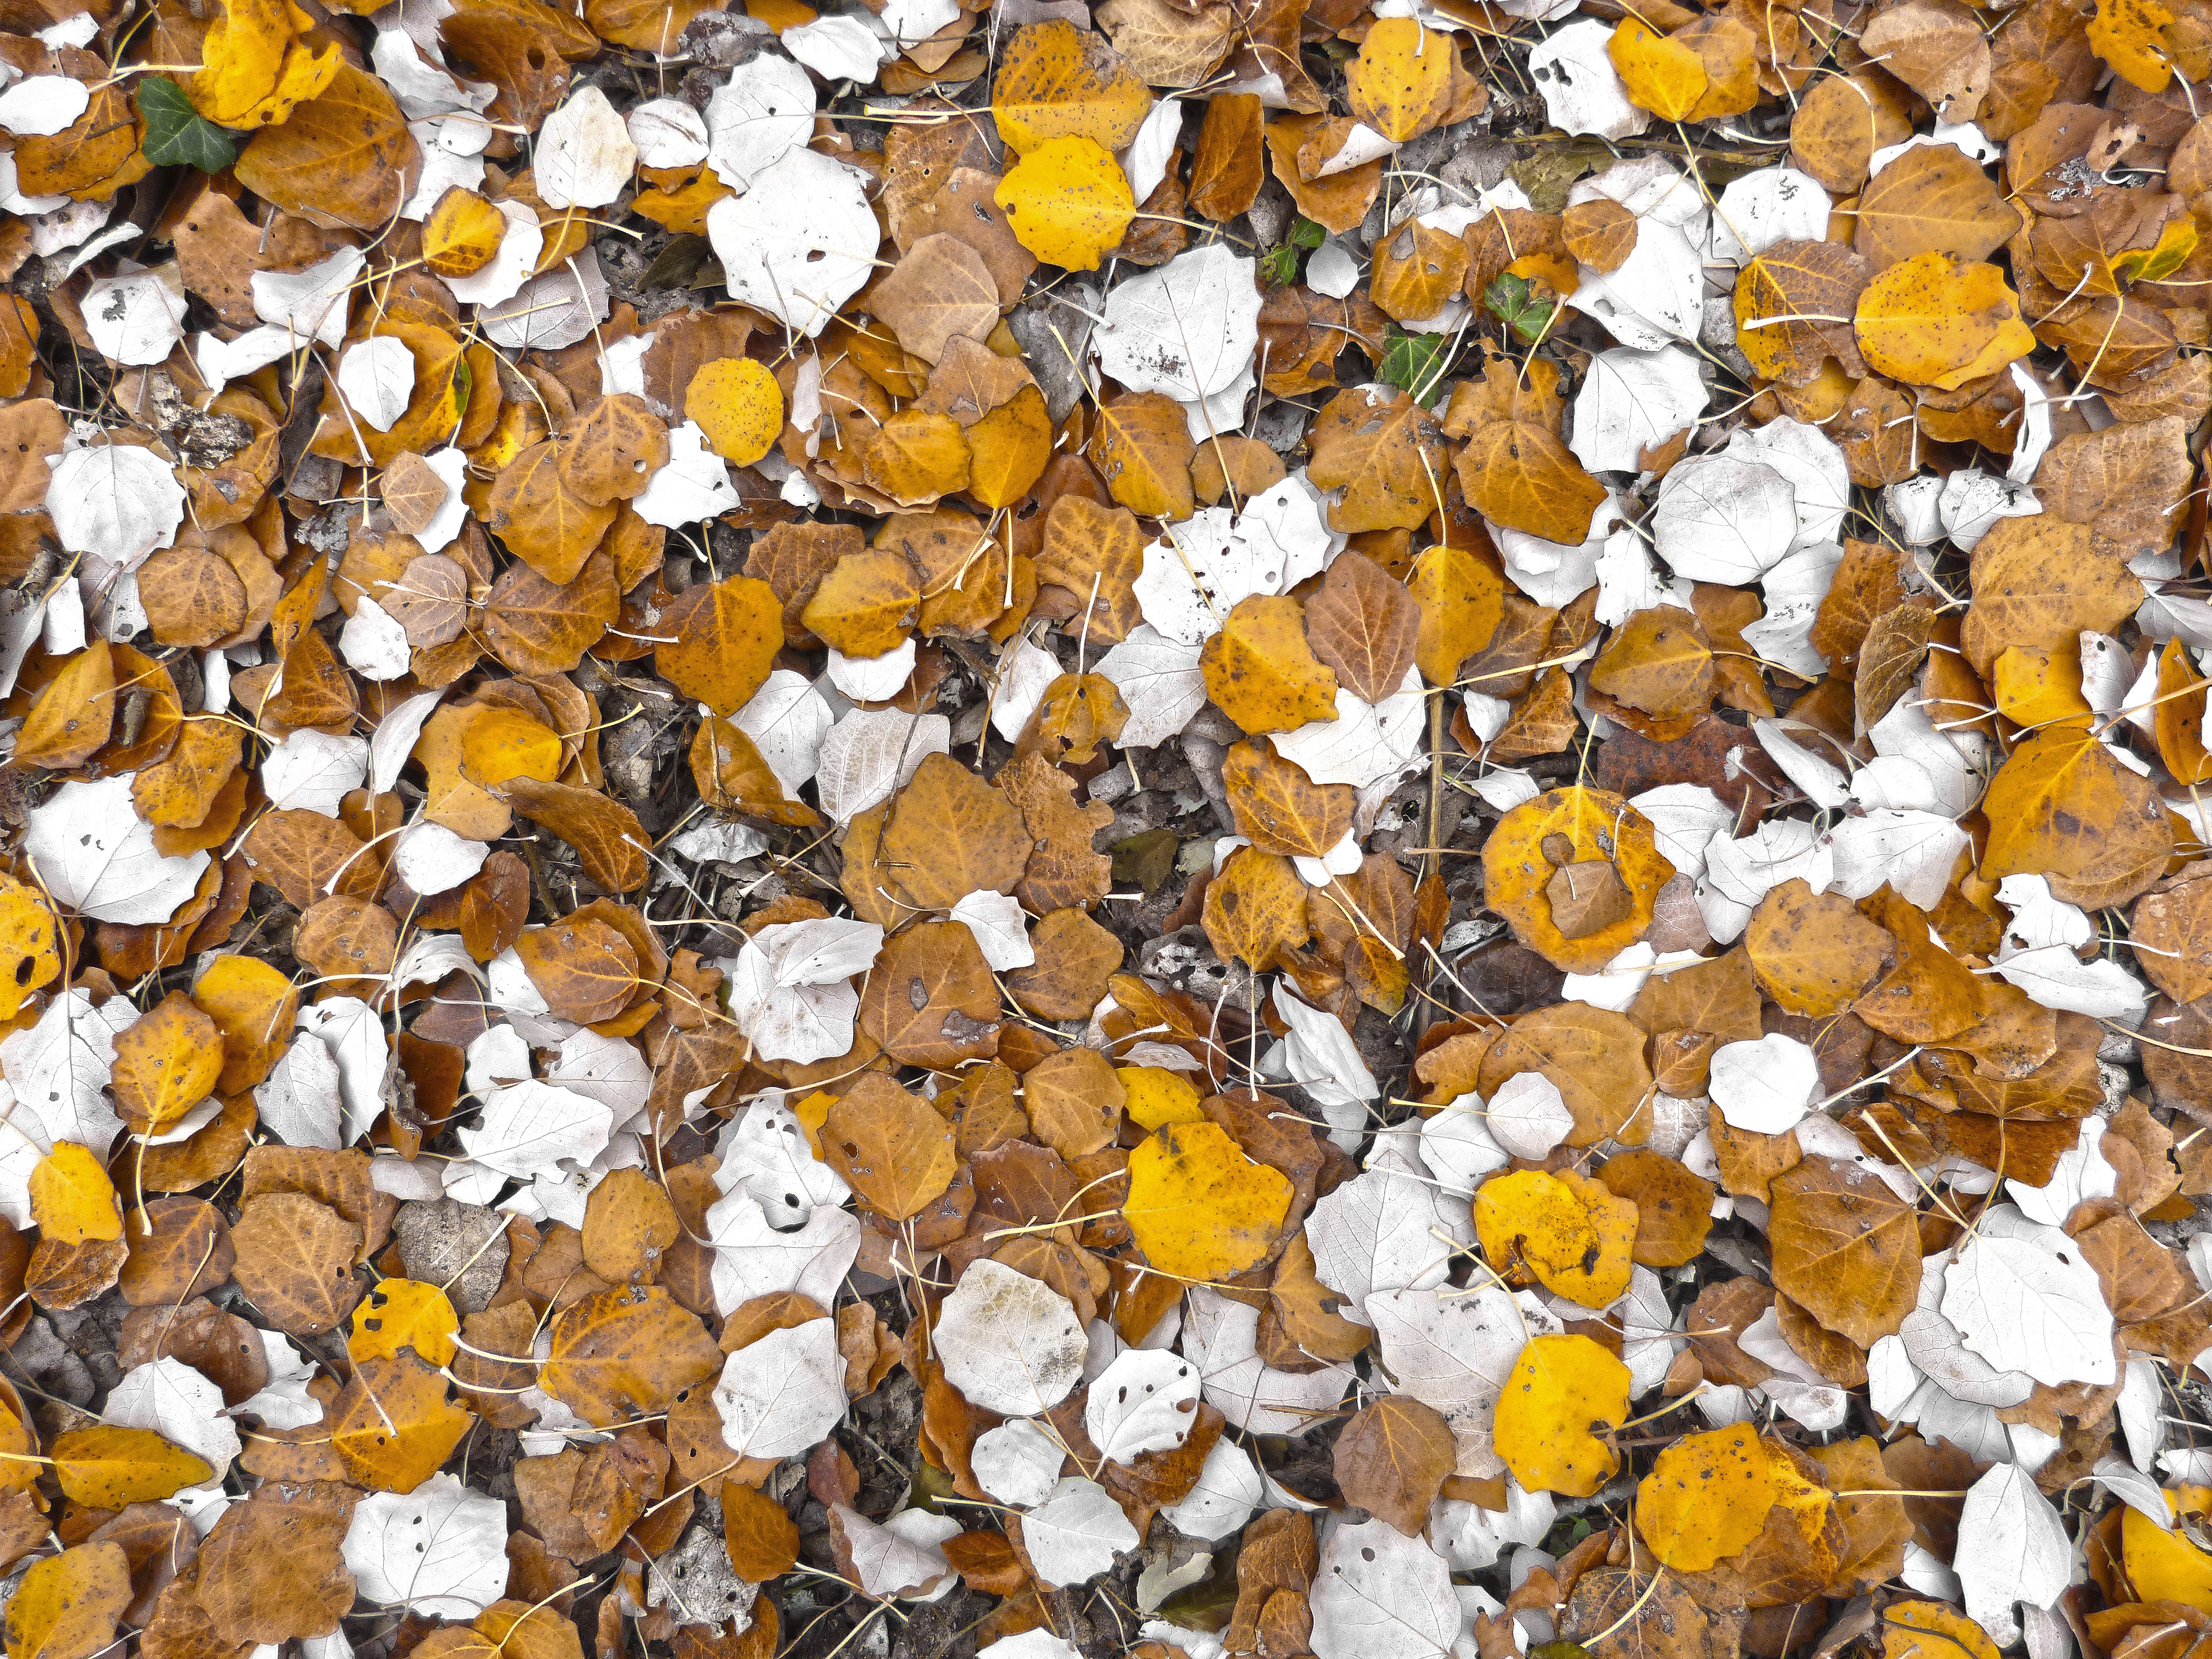
tree, branch, plant, leaf, autumn, soil, yellow, season, autumn leaves, poplar, carpet leaves